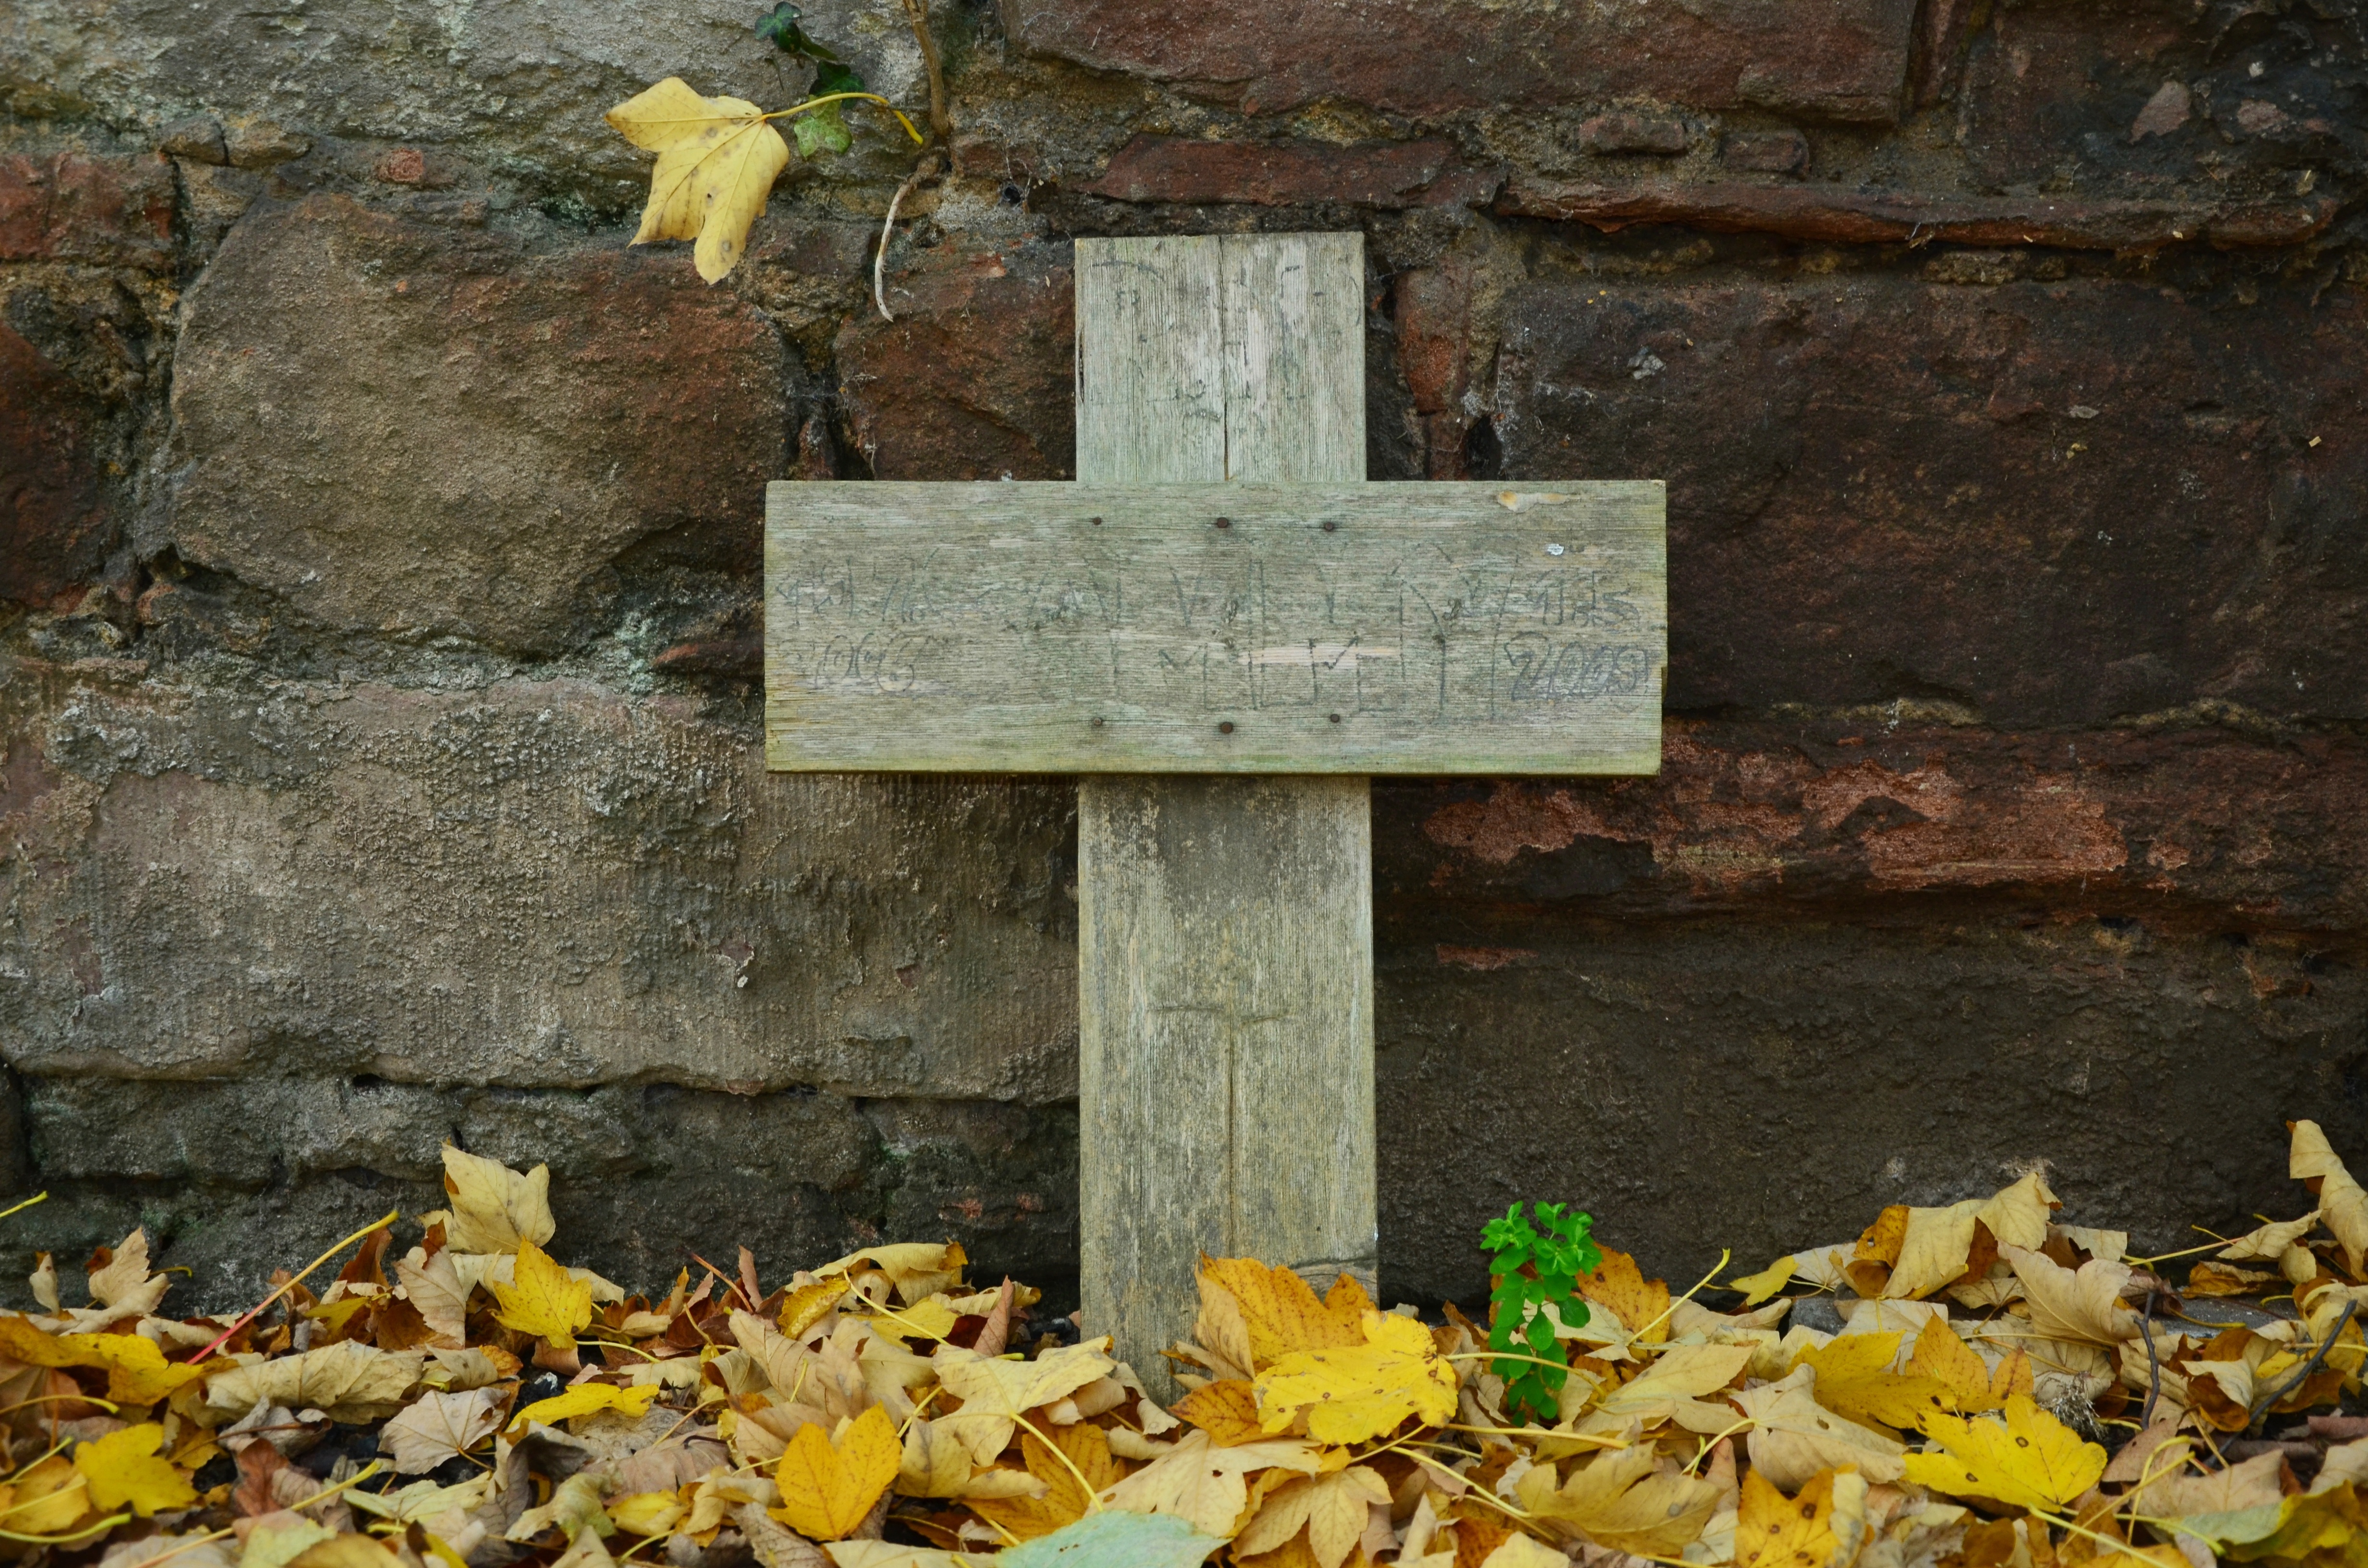
rock, wood, leaf, wall, stone, autumn, cross, death, season, leaves, grave, hope, die, fall foliage, mourning, ancient history, animal grave